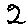
Label: 2